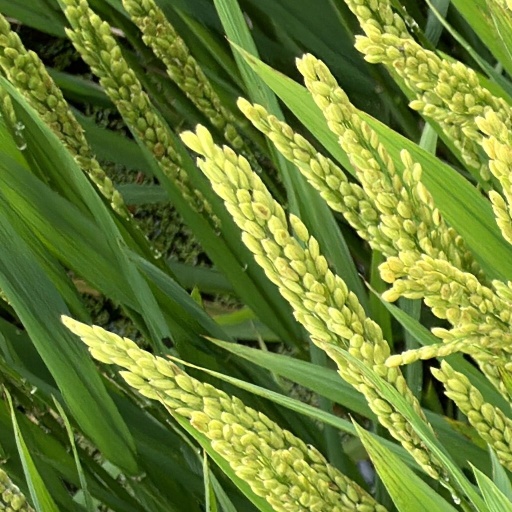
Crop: rice